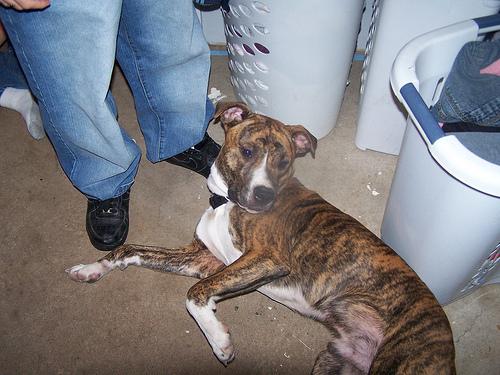
Breed: american pit bull terrier